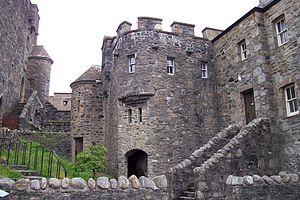
Eilean Donan est une petite île du Royaume-Uni située en Écosse, administrée par le Council Area de Highland. Elle est reliée à l'île de Grande-Bretagne par un pont en pierre qui conduit à un château fort occupant une bonne partie de l'île. Cet édifice, construit et remanié à de nombreuses reprises à partir du début du XIIIᵉ siècle, est abandonné à l'état de ruine en 1719 à la suite d'une bataille qui l'endommage fortement. Racheté par le clan MacRae, il est reconstruit entre 1912 et 1932 en préservant le style architectural. Depuis, il accueille de nombreux visiteurs qui le considèrent comme le château le plus romantique d'Écosse. Il fait aussi partie des châteaux les plus photographiés d'Écosse et il a également servi de décor pour de nombreux films.